Ray Hill (American activist)

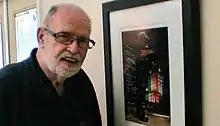
Hill in 2018

Ray Hill (October 13, 1940 – November 24, 2018) was an American activist for LGBT rights and for police, law enforcement and prisoner issues. An ex-convict, he was also the subject of multiple documentary films.